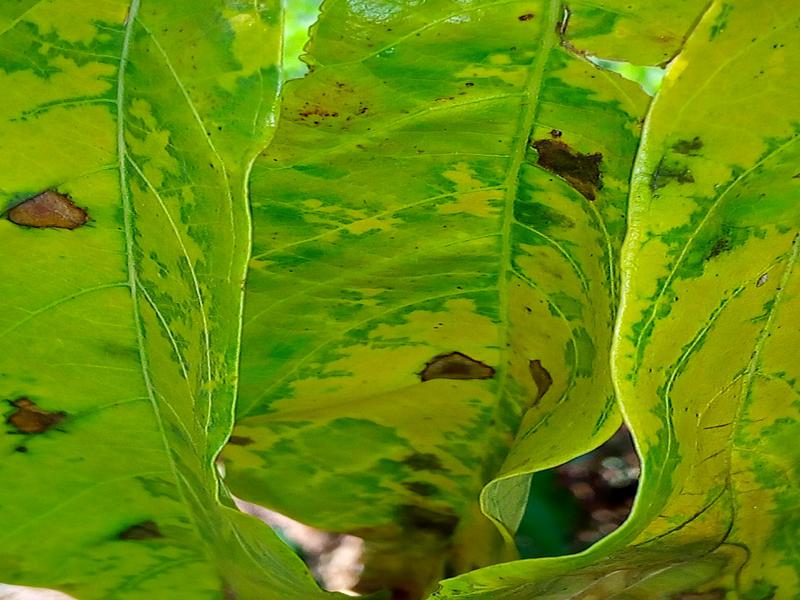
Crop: cassava
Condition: brown_streak_disease